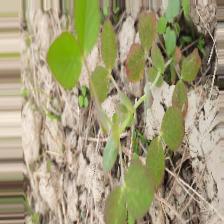
Label: Lentil Rust